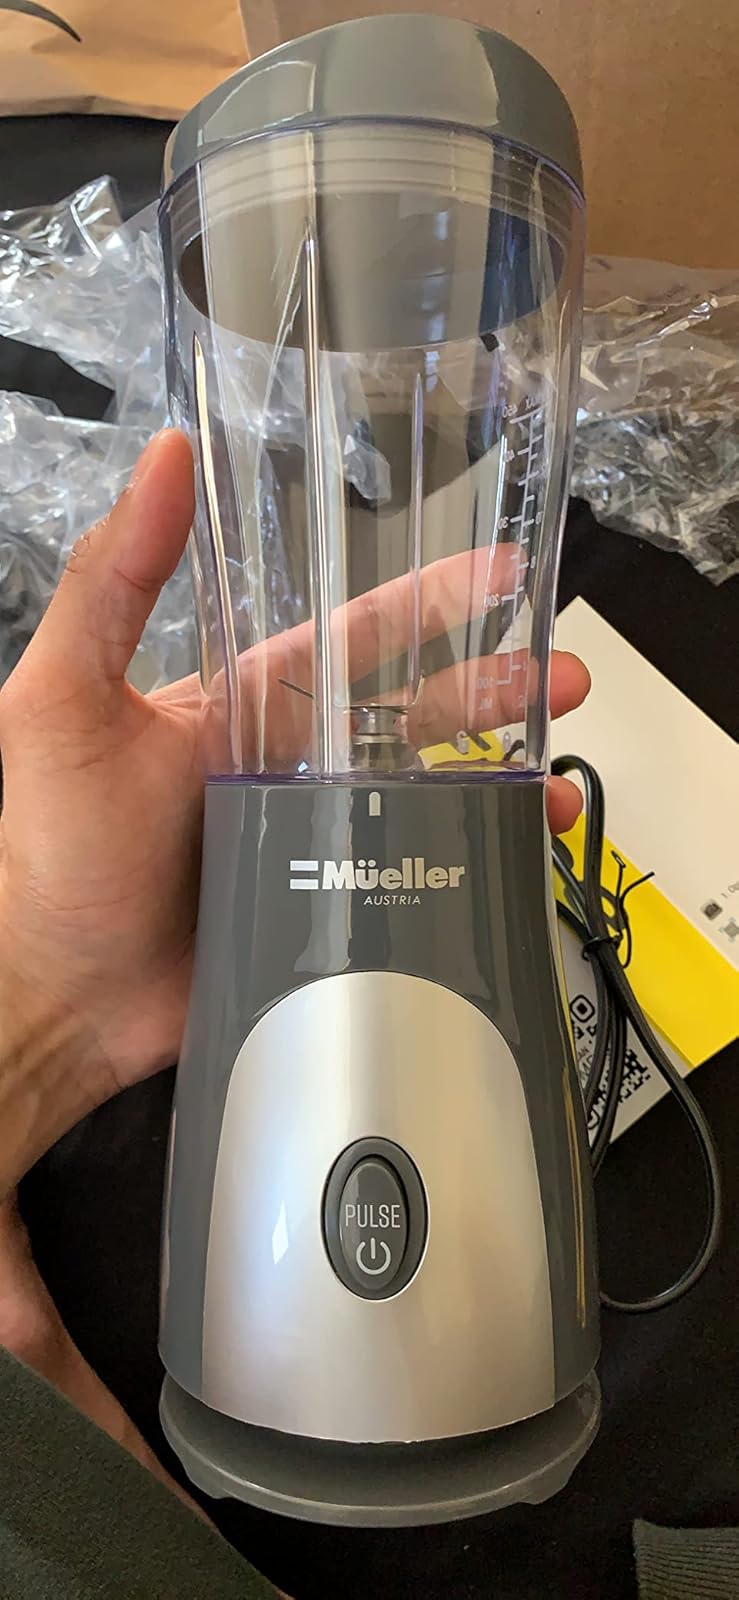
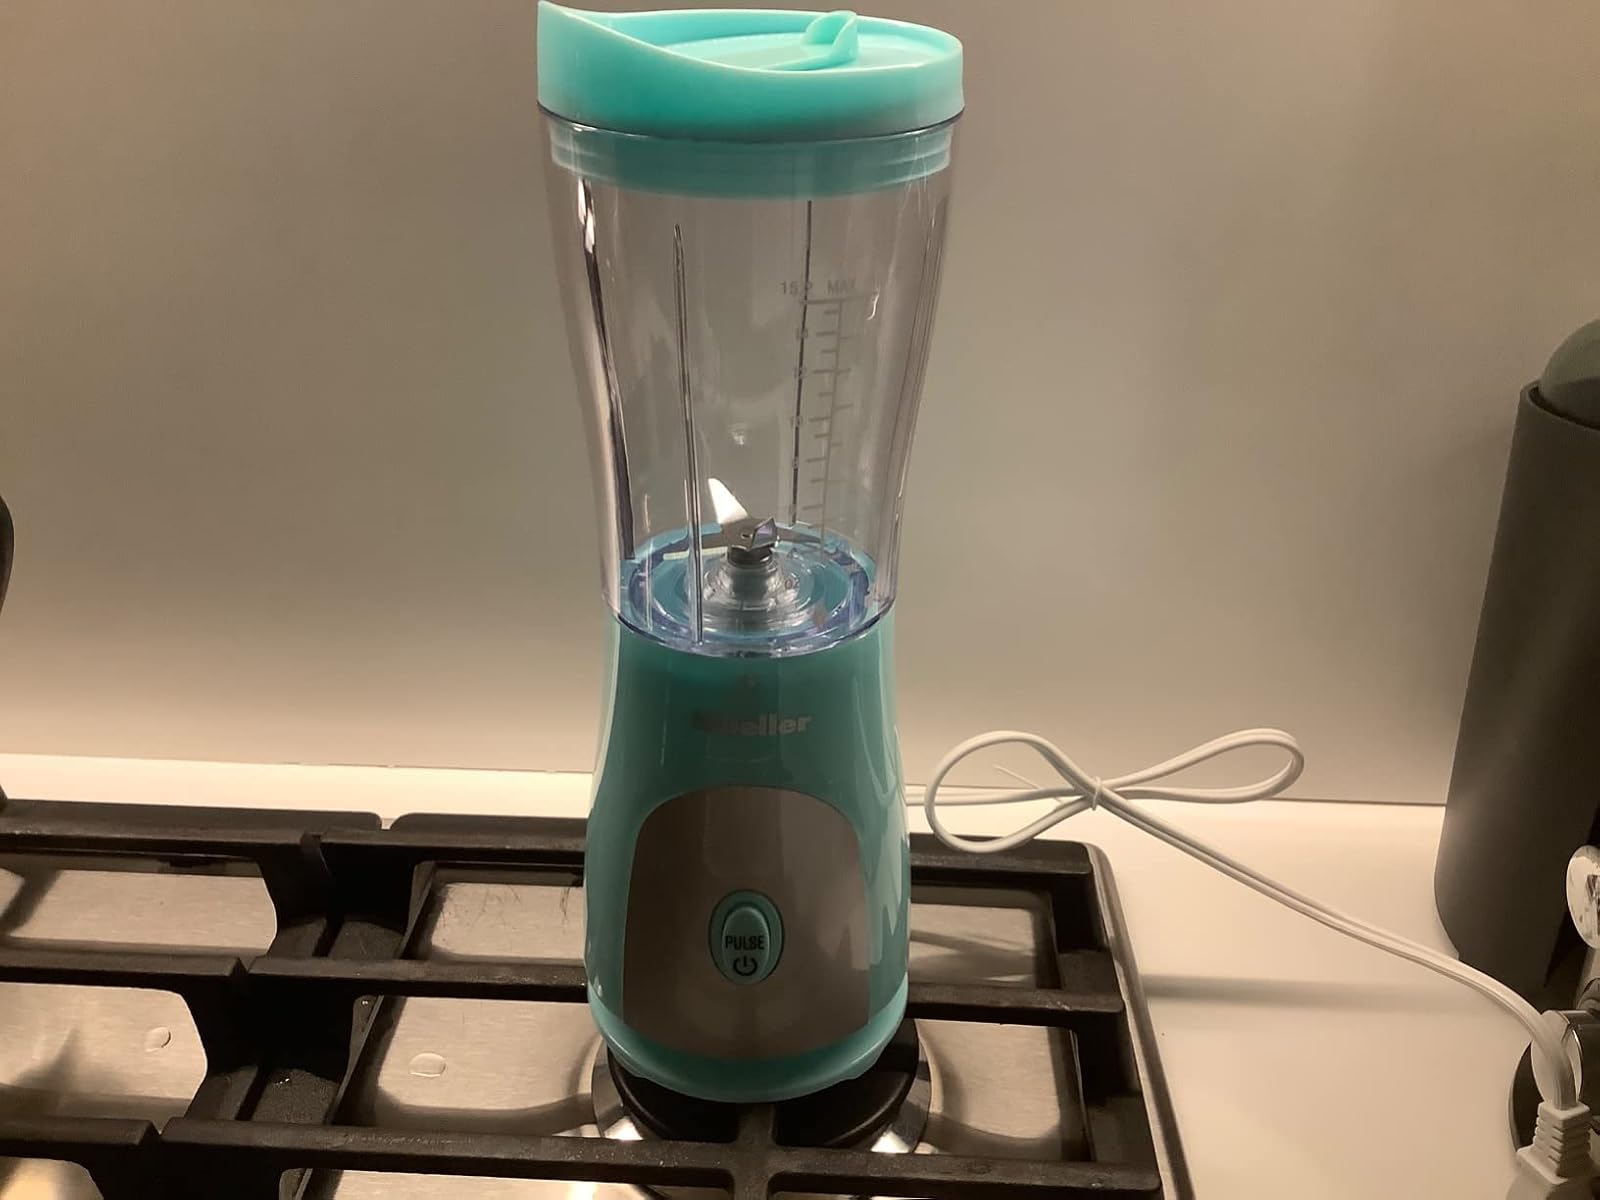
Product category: items_blender
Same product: no